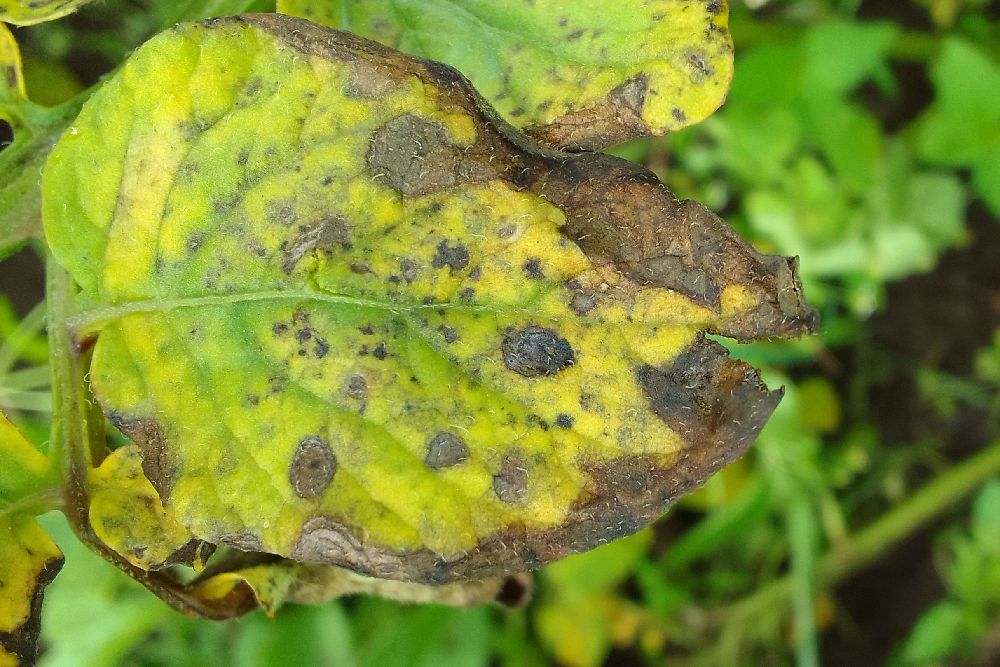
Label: Early blight